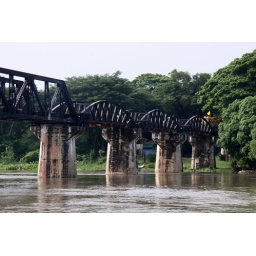
The bridge over the river Kwai at Kanchanaburi. The curved spans of the bridge are original sections, brought from Java by the Japanese.